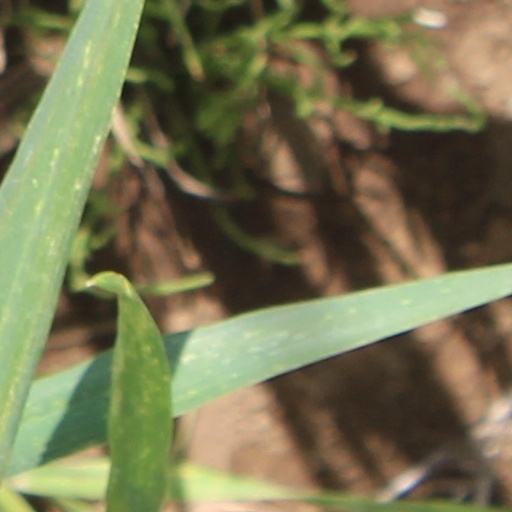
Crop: wheat